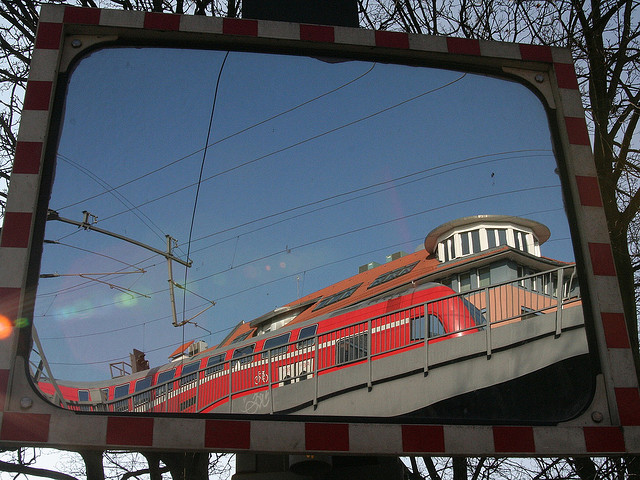
View of a commuter train passing over an overhang from a mirror.

A red train traveling over a gray bridge next to a building.

a mirror showing a train on a train track

a red train going past on a bridge

A mirror is reflecting a red train on a bridge.